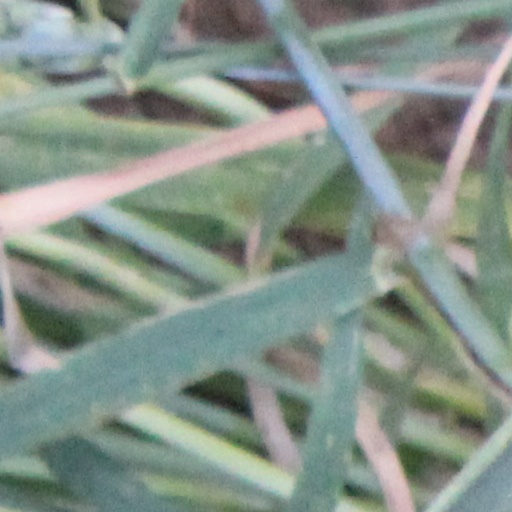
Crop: wheat